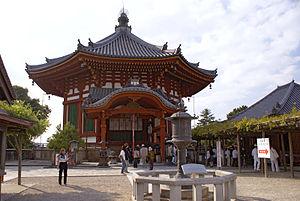
Le Kōfuku-ji est un temple bouddhiste de la cité de Nara. C'est le temple familial des Fujiwara et le principal temple du bouddhisme Hossō-shū. Il est également appelé, avec l'Enryaku-ji, Nanto-Hokurei, terme désignant les deux temples les plus puissants pendant l'ère Heian : le Kōfuku-ji au sud et l'Enryaku-ji sur le mont Hiei, au nord. Le temple fait partie depuis 1998 des monuments historiques de l'ancienne Nara inscrits au patrimoine mondial de l'UNESCO.